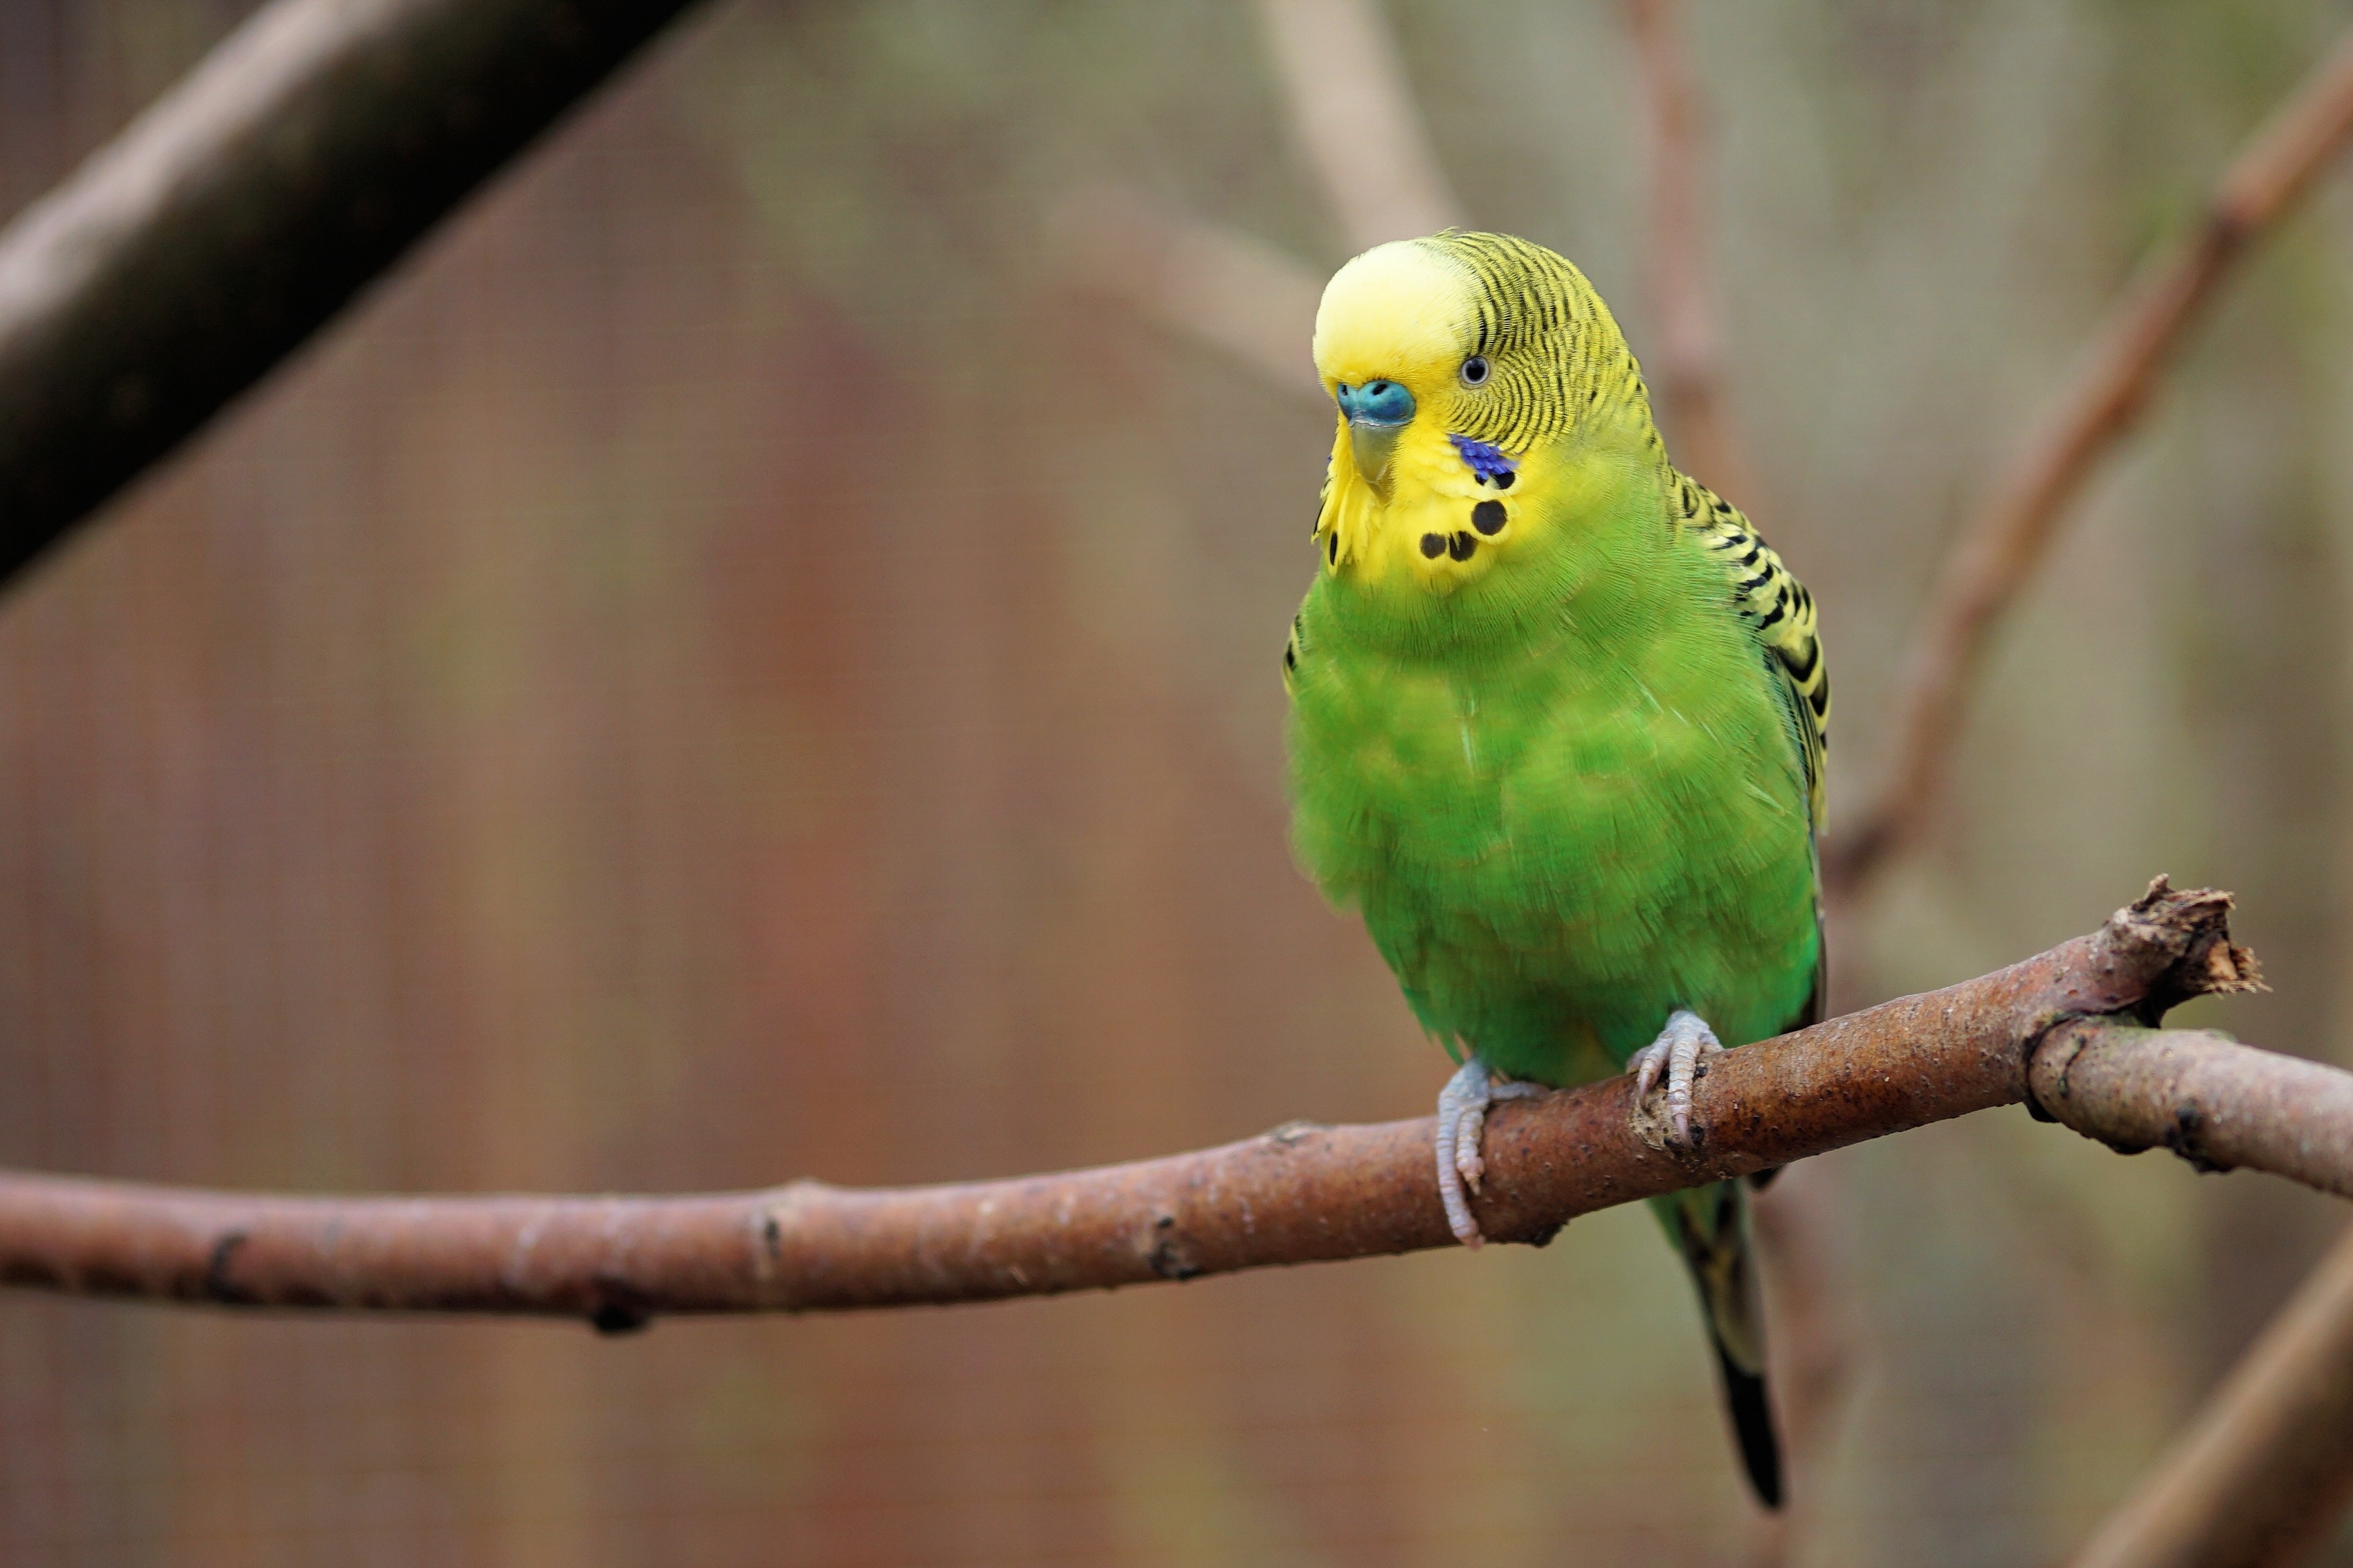
nature, branch, bird, wildlife, food, beak, color, feather, fauna, plumage, lorikeet, animals, vertebrate, creature, parrot, parakeet, animal world, wildlife photography, budgie, sababurg castle, zoo sababurg, small bird, common pet parakeet, ziervogel